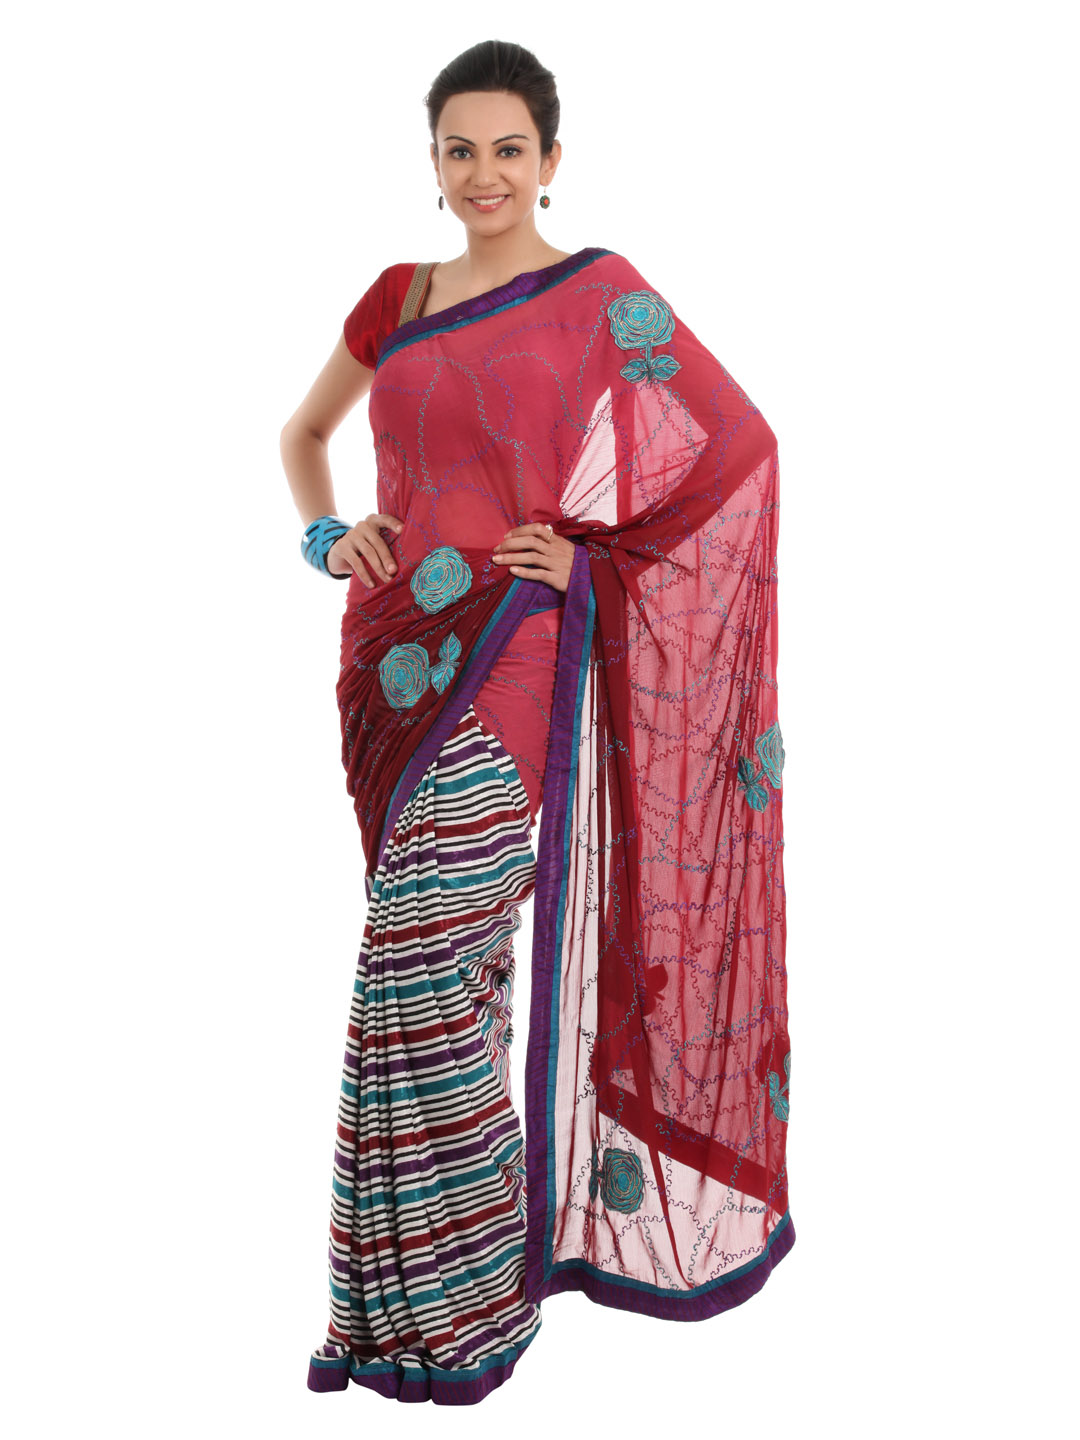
FNF Striped Multi Coloured Sari
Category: Apparel / Saree / Sarees
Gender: Women
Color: Maroon
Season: Fall 2012
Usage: Ethnic